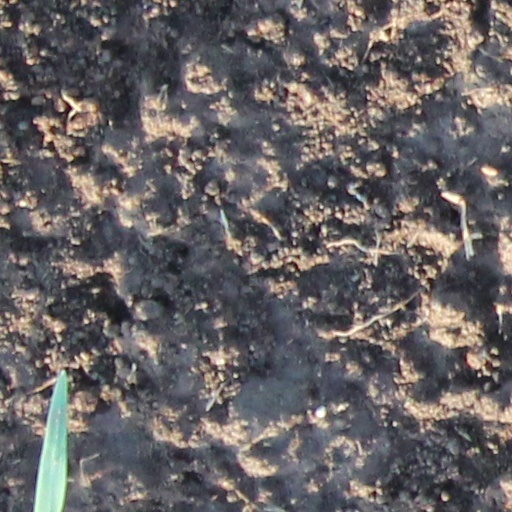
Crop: wheat